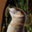
Label: otter